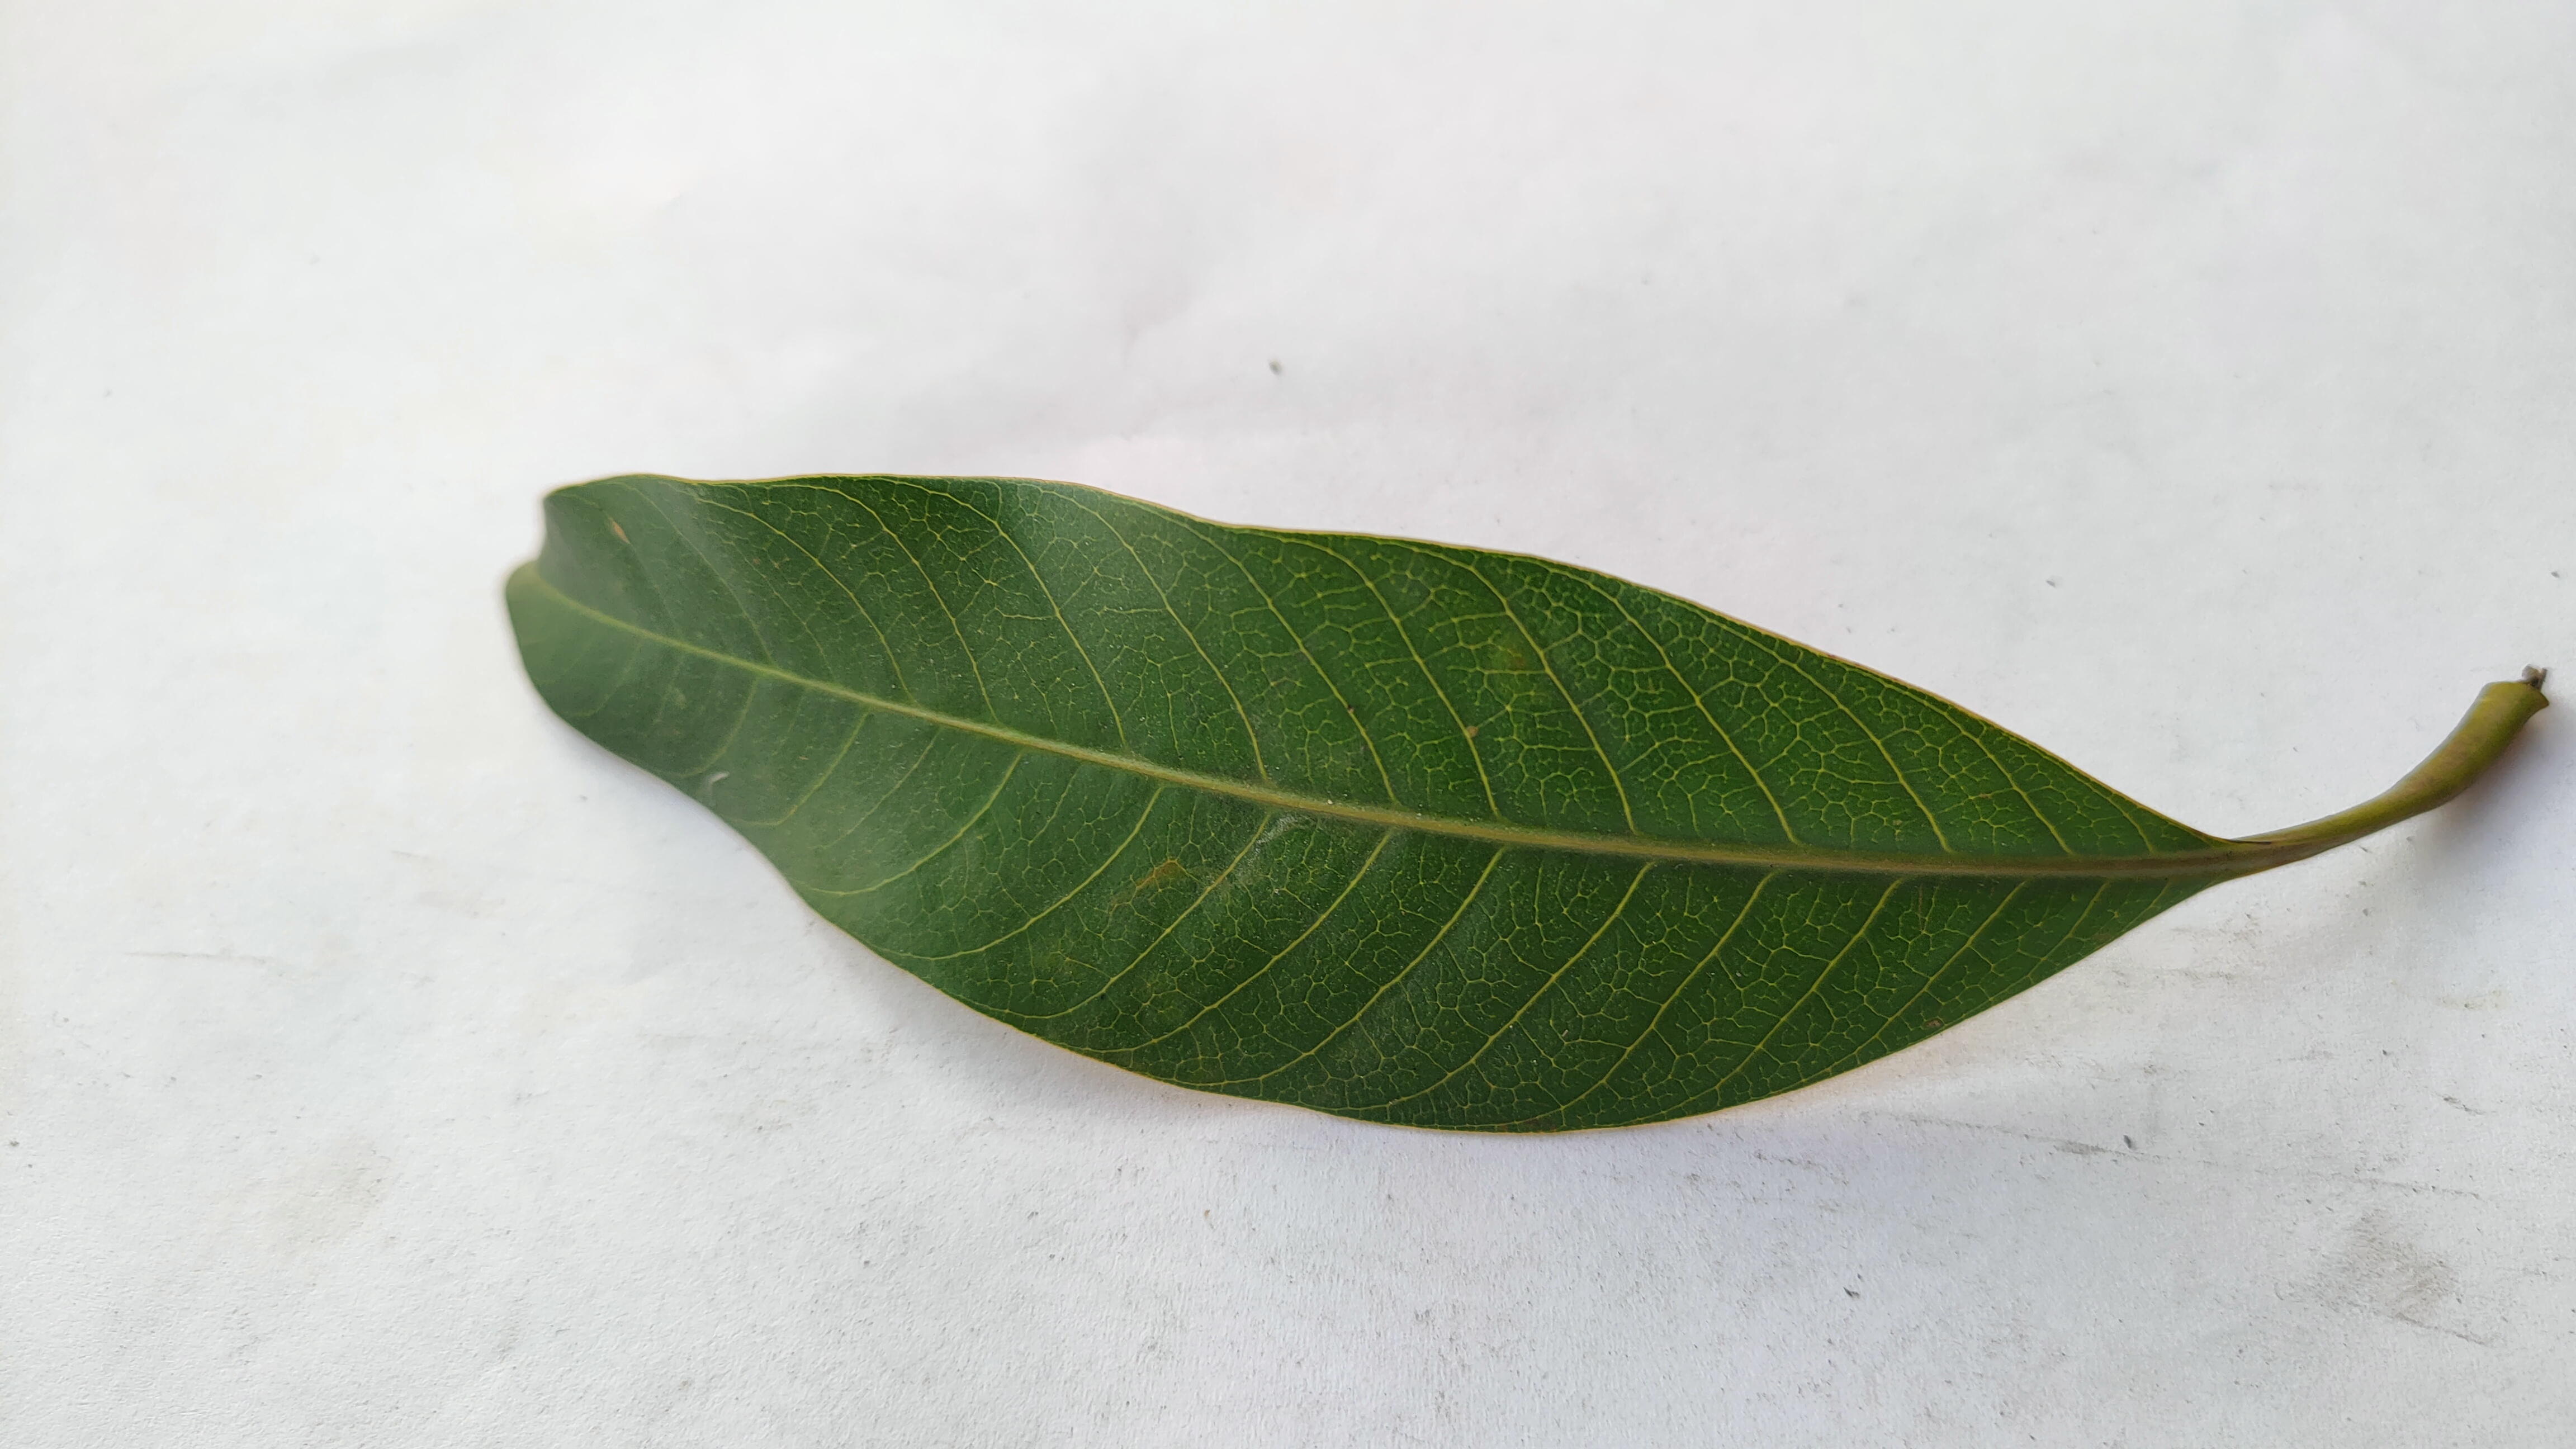
Leaf variety: Mango